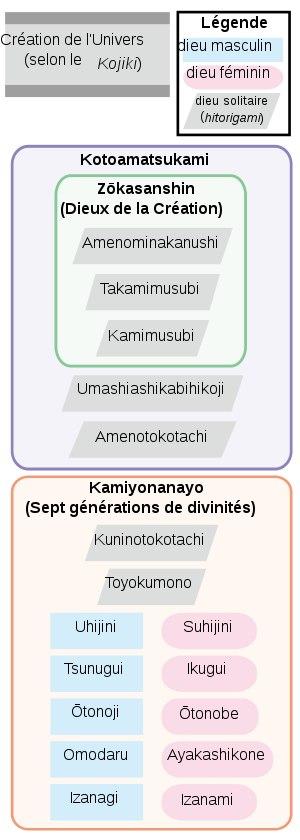
Dans la mythologie japonaise et le shintoïsme, Ame-no-Minakanushi est un des premiers dieux nés à Takama-ga-hara, suivi de Takamimusubi et de Kamimusubi.
Dans la mythologie japonaise et le shintoïsme, Kamiyonanayo désigne la génération de dieux nés après les Kotoamatsukami.